2024 College Football Playoff National Championship

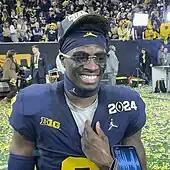
Mike Sainristil caught a critical interception and returned it 81 yards to help seal Michigan's victory.

The first turnover of the championship game came on the first play from scrimmage of the third quarter. After UW received the ball to begin the half, Penix threw a pass which was intended for Tybo Rogers but was intercepted by cornerback Will Johnson at the Washington 32-yard line. Michigan extended their lead to ten points after a three-minute drive that resulted in a 38-yard Turner field goal. Washington scored a field goal on their following drive, which was advanced down the field in part because of an unnecessary roughness penalty called on defensive back Makari Paige. The kick was from a distance of 45 yards and made by Gross, narrowing the Michigan advantage back down to seven points. The remainder of the third quarter consisted of the teams trading punts; only four first downs were recorded by both teams combined in the remaining 8:58 of the quarter and neither team crossed midfield. The quarter ended after a completed 12-yard pass from Penix to tight end Jack Westover which moved the ball to the Washington 23-yard line, with Michigan leading 20–13.